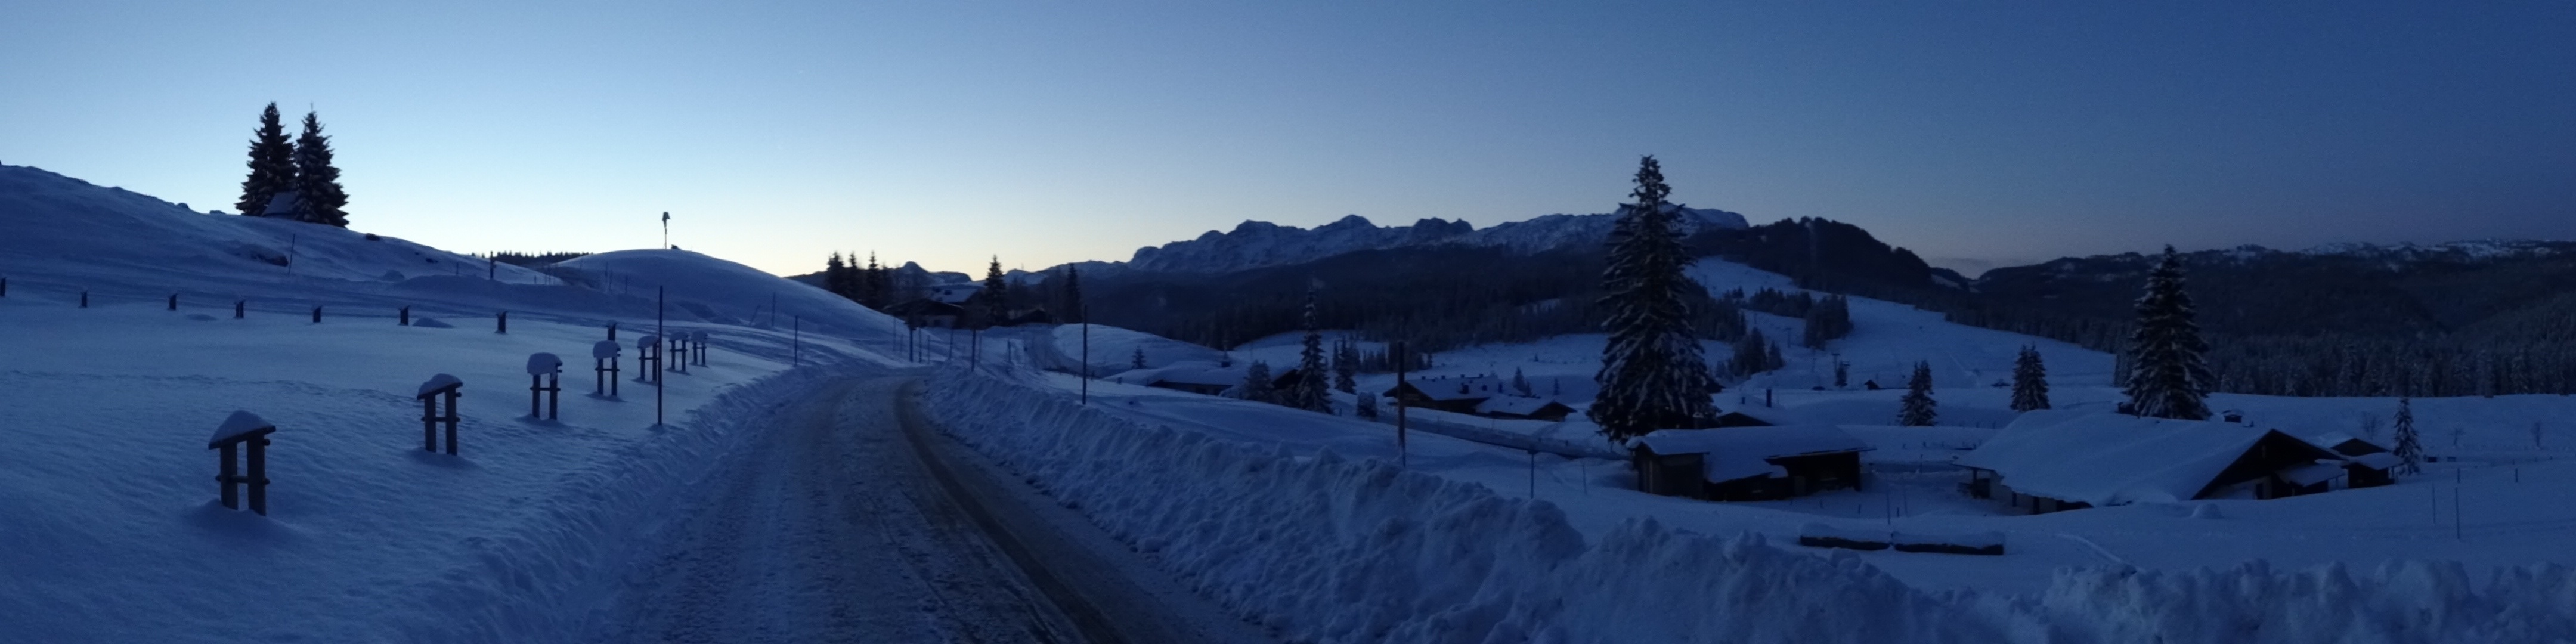
snow, winter, mountain range, panorama, alpine, winter sport, sports, footwear, bavaria, wintry, piste, alm, biome, geological phenomenon